Candy Miller

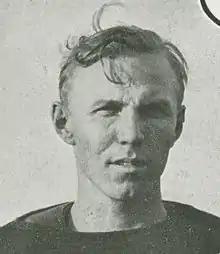
Miller from 1922 Purdue yearbook

Raymond Frederick "Candy" Miller (June 7, 1898 – November 3, 1986) was a professional football player who spent two years in the National Football League (NFL) with the Canton Bulldogs and the Racine Legion. Miller was a part of the Bulldogs' 1922 NFL championship team.